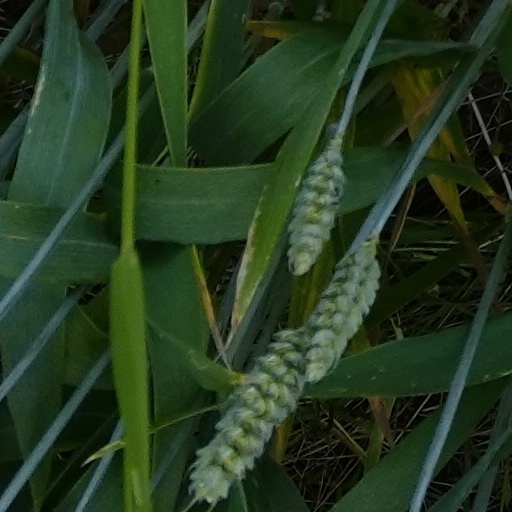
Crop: wheat